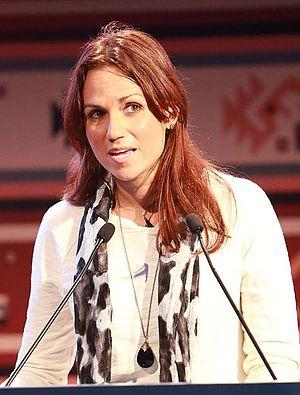
Stéphanie Balmir Villedrouin, née le 29 mars 1982 à Caracas au Venezuela, est une femme politique haïtienne.